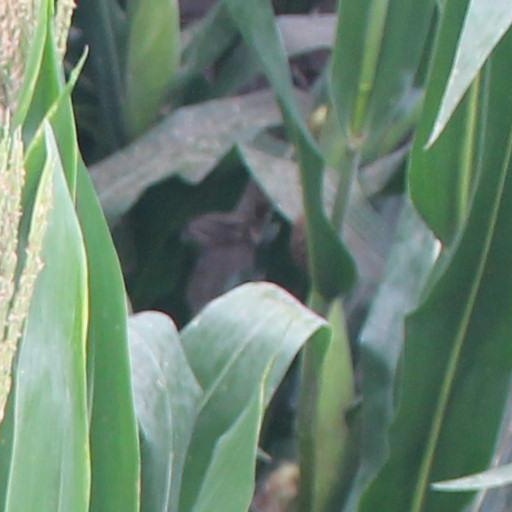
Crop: maize; corn